Thescelosaurus

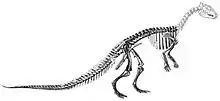
Charles Gilmore's 1915 skeletal reconstruction of the "T. neglectus" type specimen (known remains are shaded) with head and neck after "Hypsilophodon"

Gilmore published a comprehensive description in 1915 after the type specimen was fully prepared. He identified six more specimens, including a shoulder blade with coracoid, a neck vertebra, and a toe bone, as well as three partial skeletons that had been collected by Barnum Brown and were stored in the American Museum of Natural History (AMNH). The neck and skull remained unknown, however, and Gilmore restored these missing parts based on "Hypsilophodon", which he considered a close relative, in his skeletal and life reconstructions. For the museum display of the type specimen, Gilmore maintained its original posture and incompleteness. Only the right leg, which was slightly dislocated, was adjusted in position, and some minor damage to the bones was restored, but painted lighter than the original bones so that the real and reconstructed parts could be distinguished visually. In 1963, the display was included in a wall mount alongside the ornithischians "Edmontosaurus" and "Corythosaurus" and the theropod "Gorgosaurus". In 1981 the display was rearranged, placing "Thescelosaurus" higher and more out-of-sight. Renovations of the exhibit from 2014 to 2019 removed the "Thescelosaurus" and other dinosaurs on display, replacing them with plaster casts so that the original fossils could be further prepared and studied.